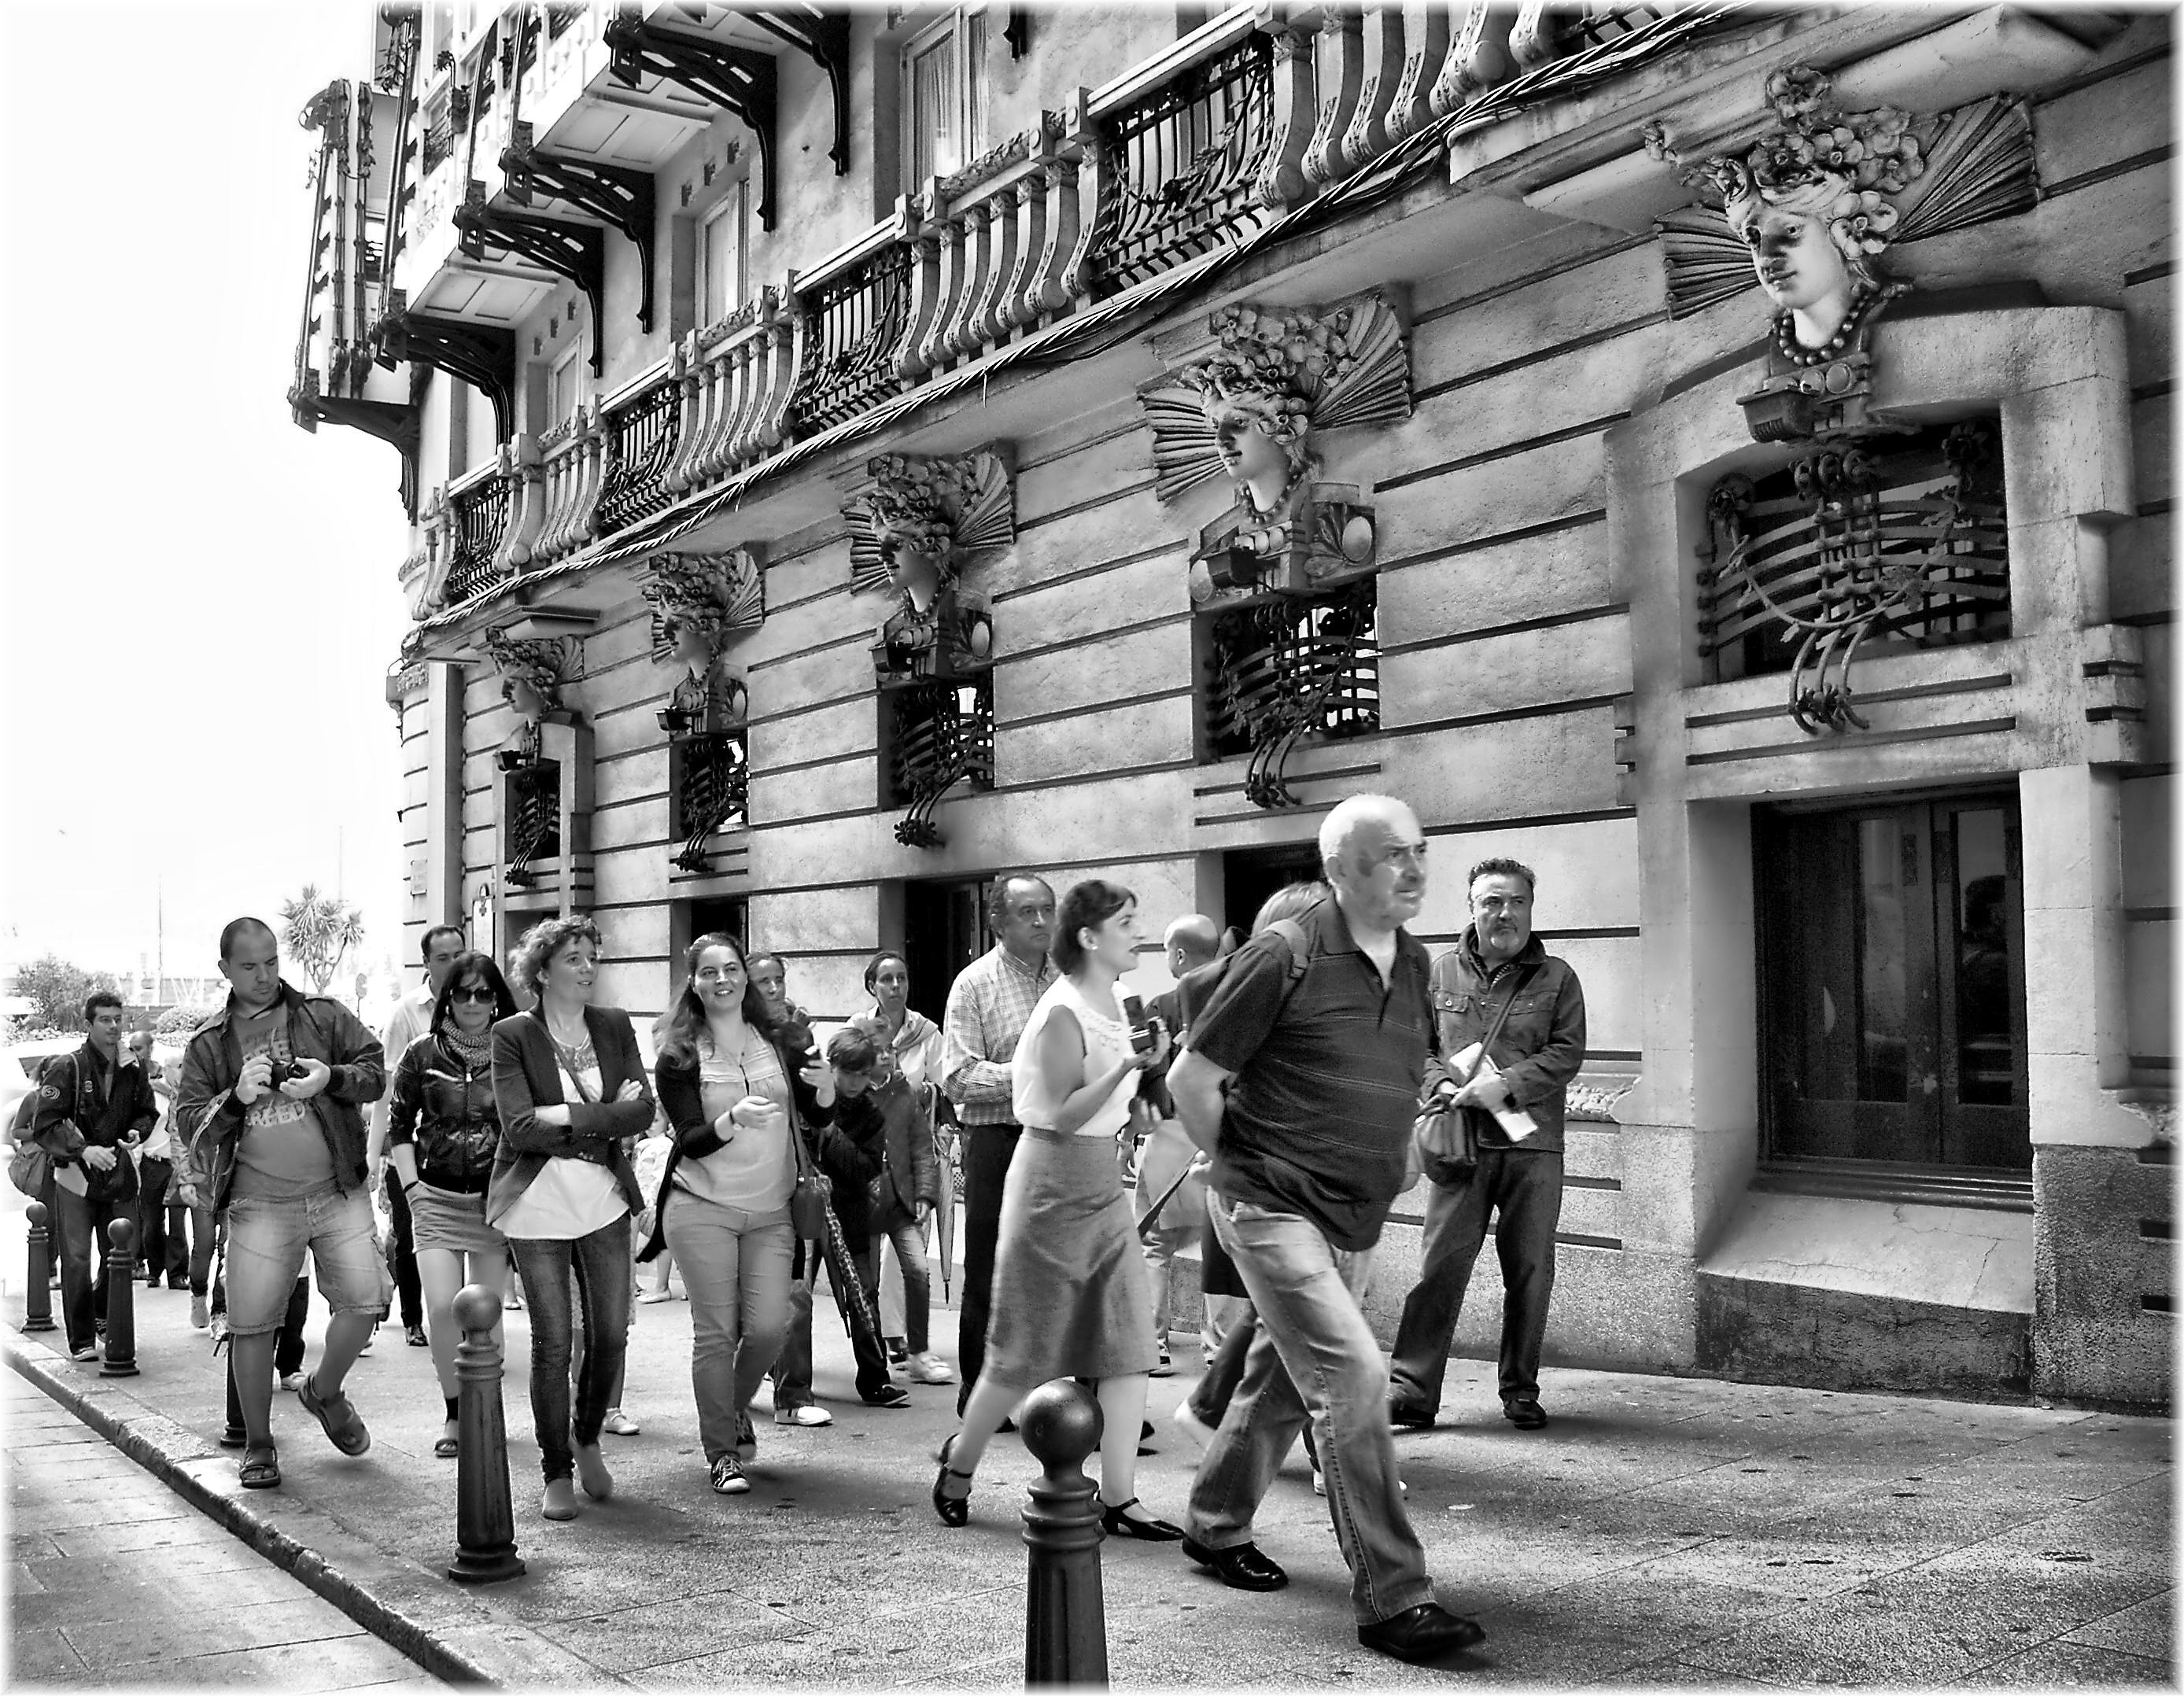
black and white, people, road, street, crowd, europe, monochrome, bw, spain, infrastructure, photograph, snapshot, europa, galicia, blancoynegro, mygearandme, bn, espana, monocromo, blackwhitephotos, galiza, gentes, xentes, lacoruna, acoru a, coru a, monochrome photography